Doneness

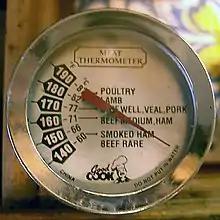
A meat thermometer

Doneness is a gauge of how thoroughly cooked a cut of meat is based on its color, juiciness, and internal temperature. The gradations are most often used in reference to beef (especially steaks and roasts) but are also applicable to other types of meat.